Paweł Tanajno

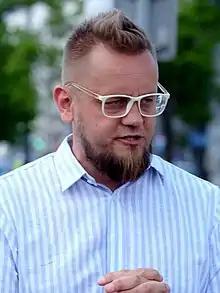
Tanajno in 2020

He studied law at Nicolaus Copernicus University in Toruń and holds a degree in marketing. From 1995 to 2004 he ran a computer company Sferis. He was also a member of foundations and a member of board of three other companies. He works as internet marketing specialist.